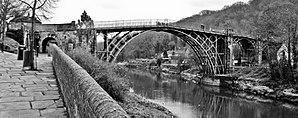
L'archéologie industrielle est, comme les autres branches de l'archéologie, l’étude des vestiges matériels du passé, mais centrée plus précisément sur le patrimoine industriel : installations minières, métallurgiques, manufactures et usines, transport routier, ponts, tunnels, chemin de fer, chantier naval, marine, navigation fluviale, aviation.